Final Legacy

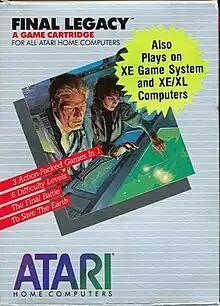

Final Legacy is a shoot 'em up video game released on cartridge by Atari Corporation for Atari 8-bit computers in November 1985. The game takes place in 2051 with the player in control of a highly advanced ship, attempting to fend off an attack by a nuclear-armed doomsday computer. The game was developed by Atari, Inc., and completed in 1984, but was not released until late 1985 due to the ongoing turmoil within the company. A third party Atari ST port was published in 1988.